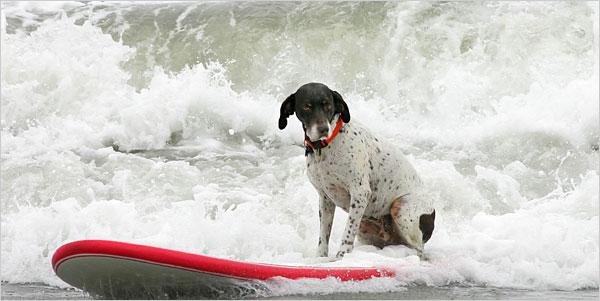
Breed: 211-n000059-German_short_haired_pointer